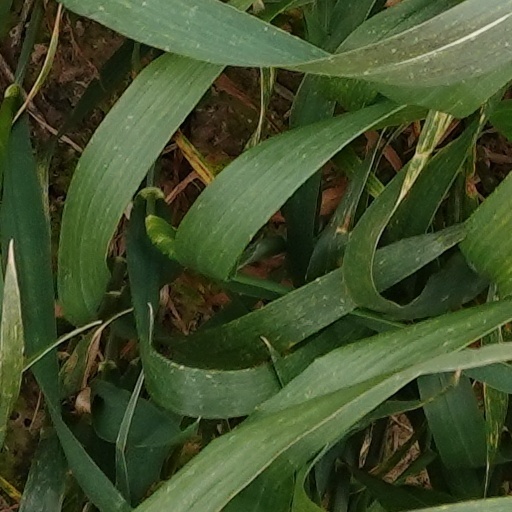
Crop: wheat